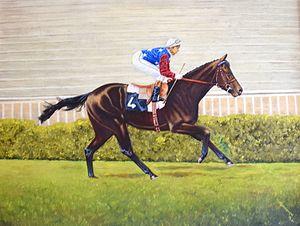
Le casaque désignait au XVIᵉ et XVIIᵉ siècles, un ample manteau d'homme, puis une veste que portaient anciennement les forçats.